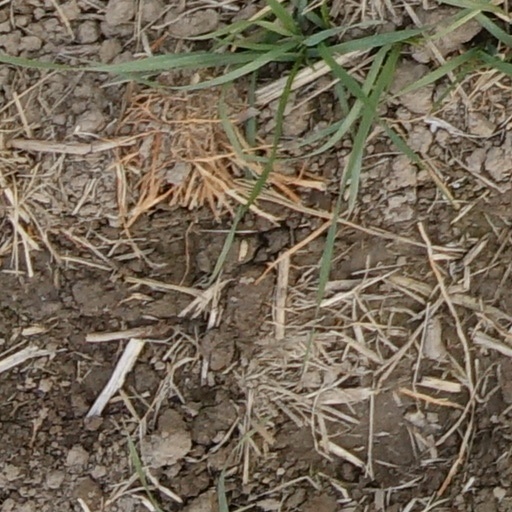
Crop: wheat